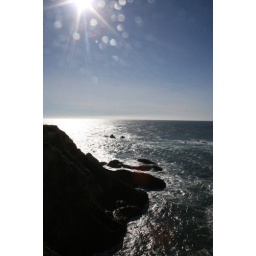
standing outside up in point arena lighthouse